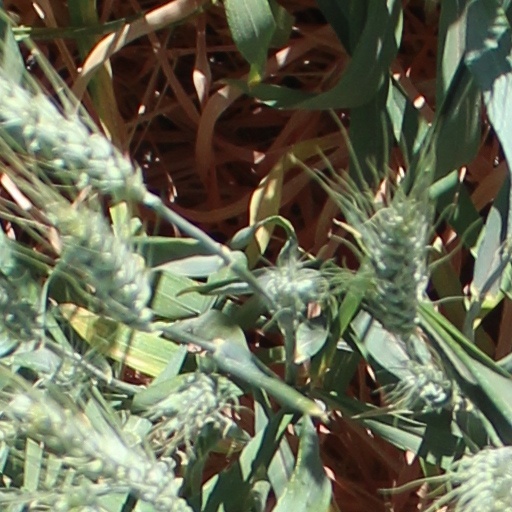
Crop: wheat